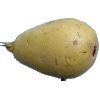
Label: Pear 2